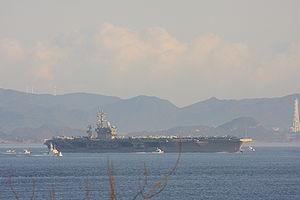
Créés peu après l'invention de l'aviation militaire pendant la Première Guerre mondiale, les porte-avions ont d'abord été considérés comme des bâtiments auxiliaires et n'ont joué un rôle majeur dans la guerre navale qu'à partir de la Seconde Guerre mondiale. Il a fallu l'attaque de Pearl Harbor de décembre 1941 pour démontrer la supériorité de l'aviation embarquée sur la grosse artillerie des navires de ligne, grâce à sa portée incomparablement plus grande pour une force de frappe équivalente. La bataille de la mer de Corail, en mai 1942, est le premier affrontement uniquement aéronaval de l'histoire, dans lequel les forces navales japonaises et américaines s'affrontèrent par avions interposés sans jamais être à portée de canon. En 1944-45, les plus grands cuirassés japonais jamais construits coulent sous les attaques de l'aviation embarquée américaine.